Peter Lind Hayes

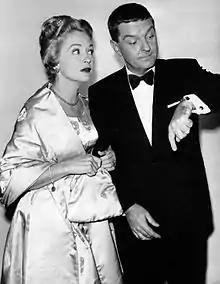
Mary Healy and Peter Lind Hayes, guest hosts of "The Tonight Show" (1962)

Peter Lind Hayes (born Joseph Conrad Lind Jr.; June 25, 1915 – April 21, 1998) was an American vaudeville entertainer and film and television actor.